Uncle Cyp and Aunt Sap Brasfield

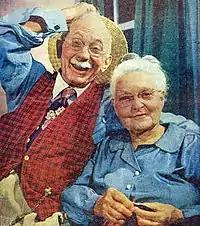
Boob and Neva Brasfield in 1958

Laurence Lemarr Brasfield (March 1, 1898 – September 9, 1966) and Neva Inez Fisher Brasfield (March 14, 1889 – March 19, 1980), better known as Uncle Cyp and Aunt Sap, were an American country comedy duo. Their acting careers, which began in the late 1910s, spanned the vaudeville era and extended to appearances on network television.